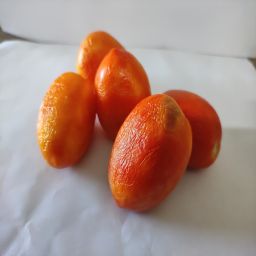
Crop: Tomato
Quality: Old